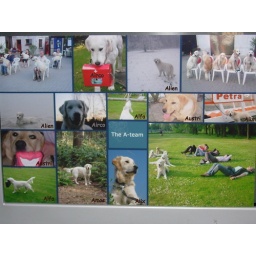
Alix is a female golden retriever and a service dog in training. Picture taken by her foster family.